Battle of the Sesia (1524)

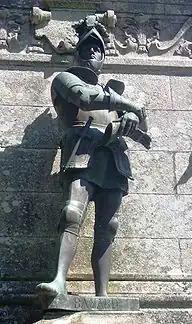
Statue of Pierre Terrail, Lord of Bayard, in Sainte-Anne-d'Auray.

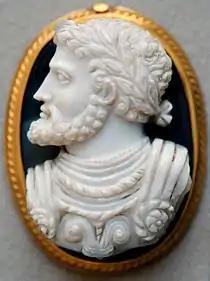
Charles I of Spain and V of the Holy Roman Empire. Agate-chalcedon cameo, Italian artwork, middle 16th-century.

The finer details of the battle, in English at least, are scarce but enough is known of the significant events to recognise its importance.